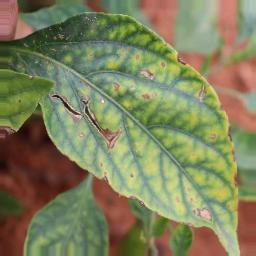
Label: nutritional